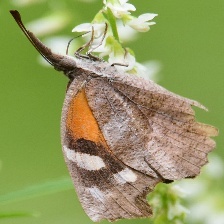
Species: AMERICAN SNOOT